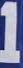
Number: 1